Rudolf Maister

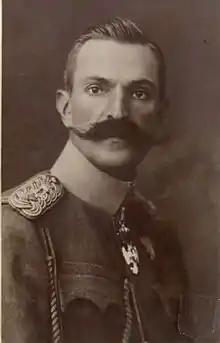
Rudolf Maister in 1919

Rudolf Maister (pen name: Vojanov; 29 March 1874 – 26 July 1934) was a Slovene military officer, poet and political activist. The soldiers who fought under Maister's command in northern Slovenia became known as "Maister's fighters". Maister was also an accomplished poet and self-taught painter.